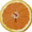
Label: orange